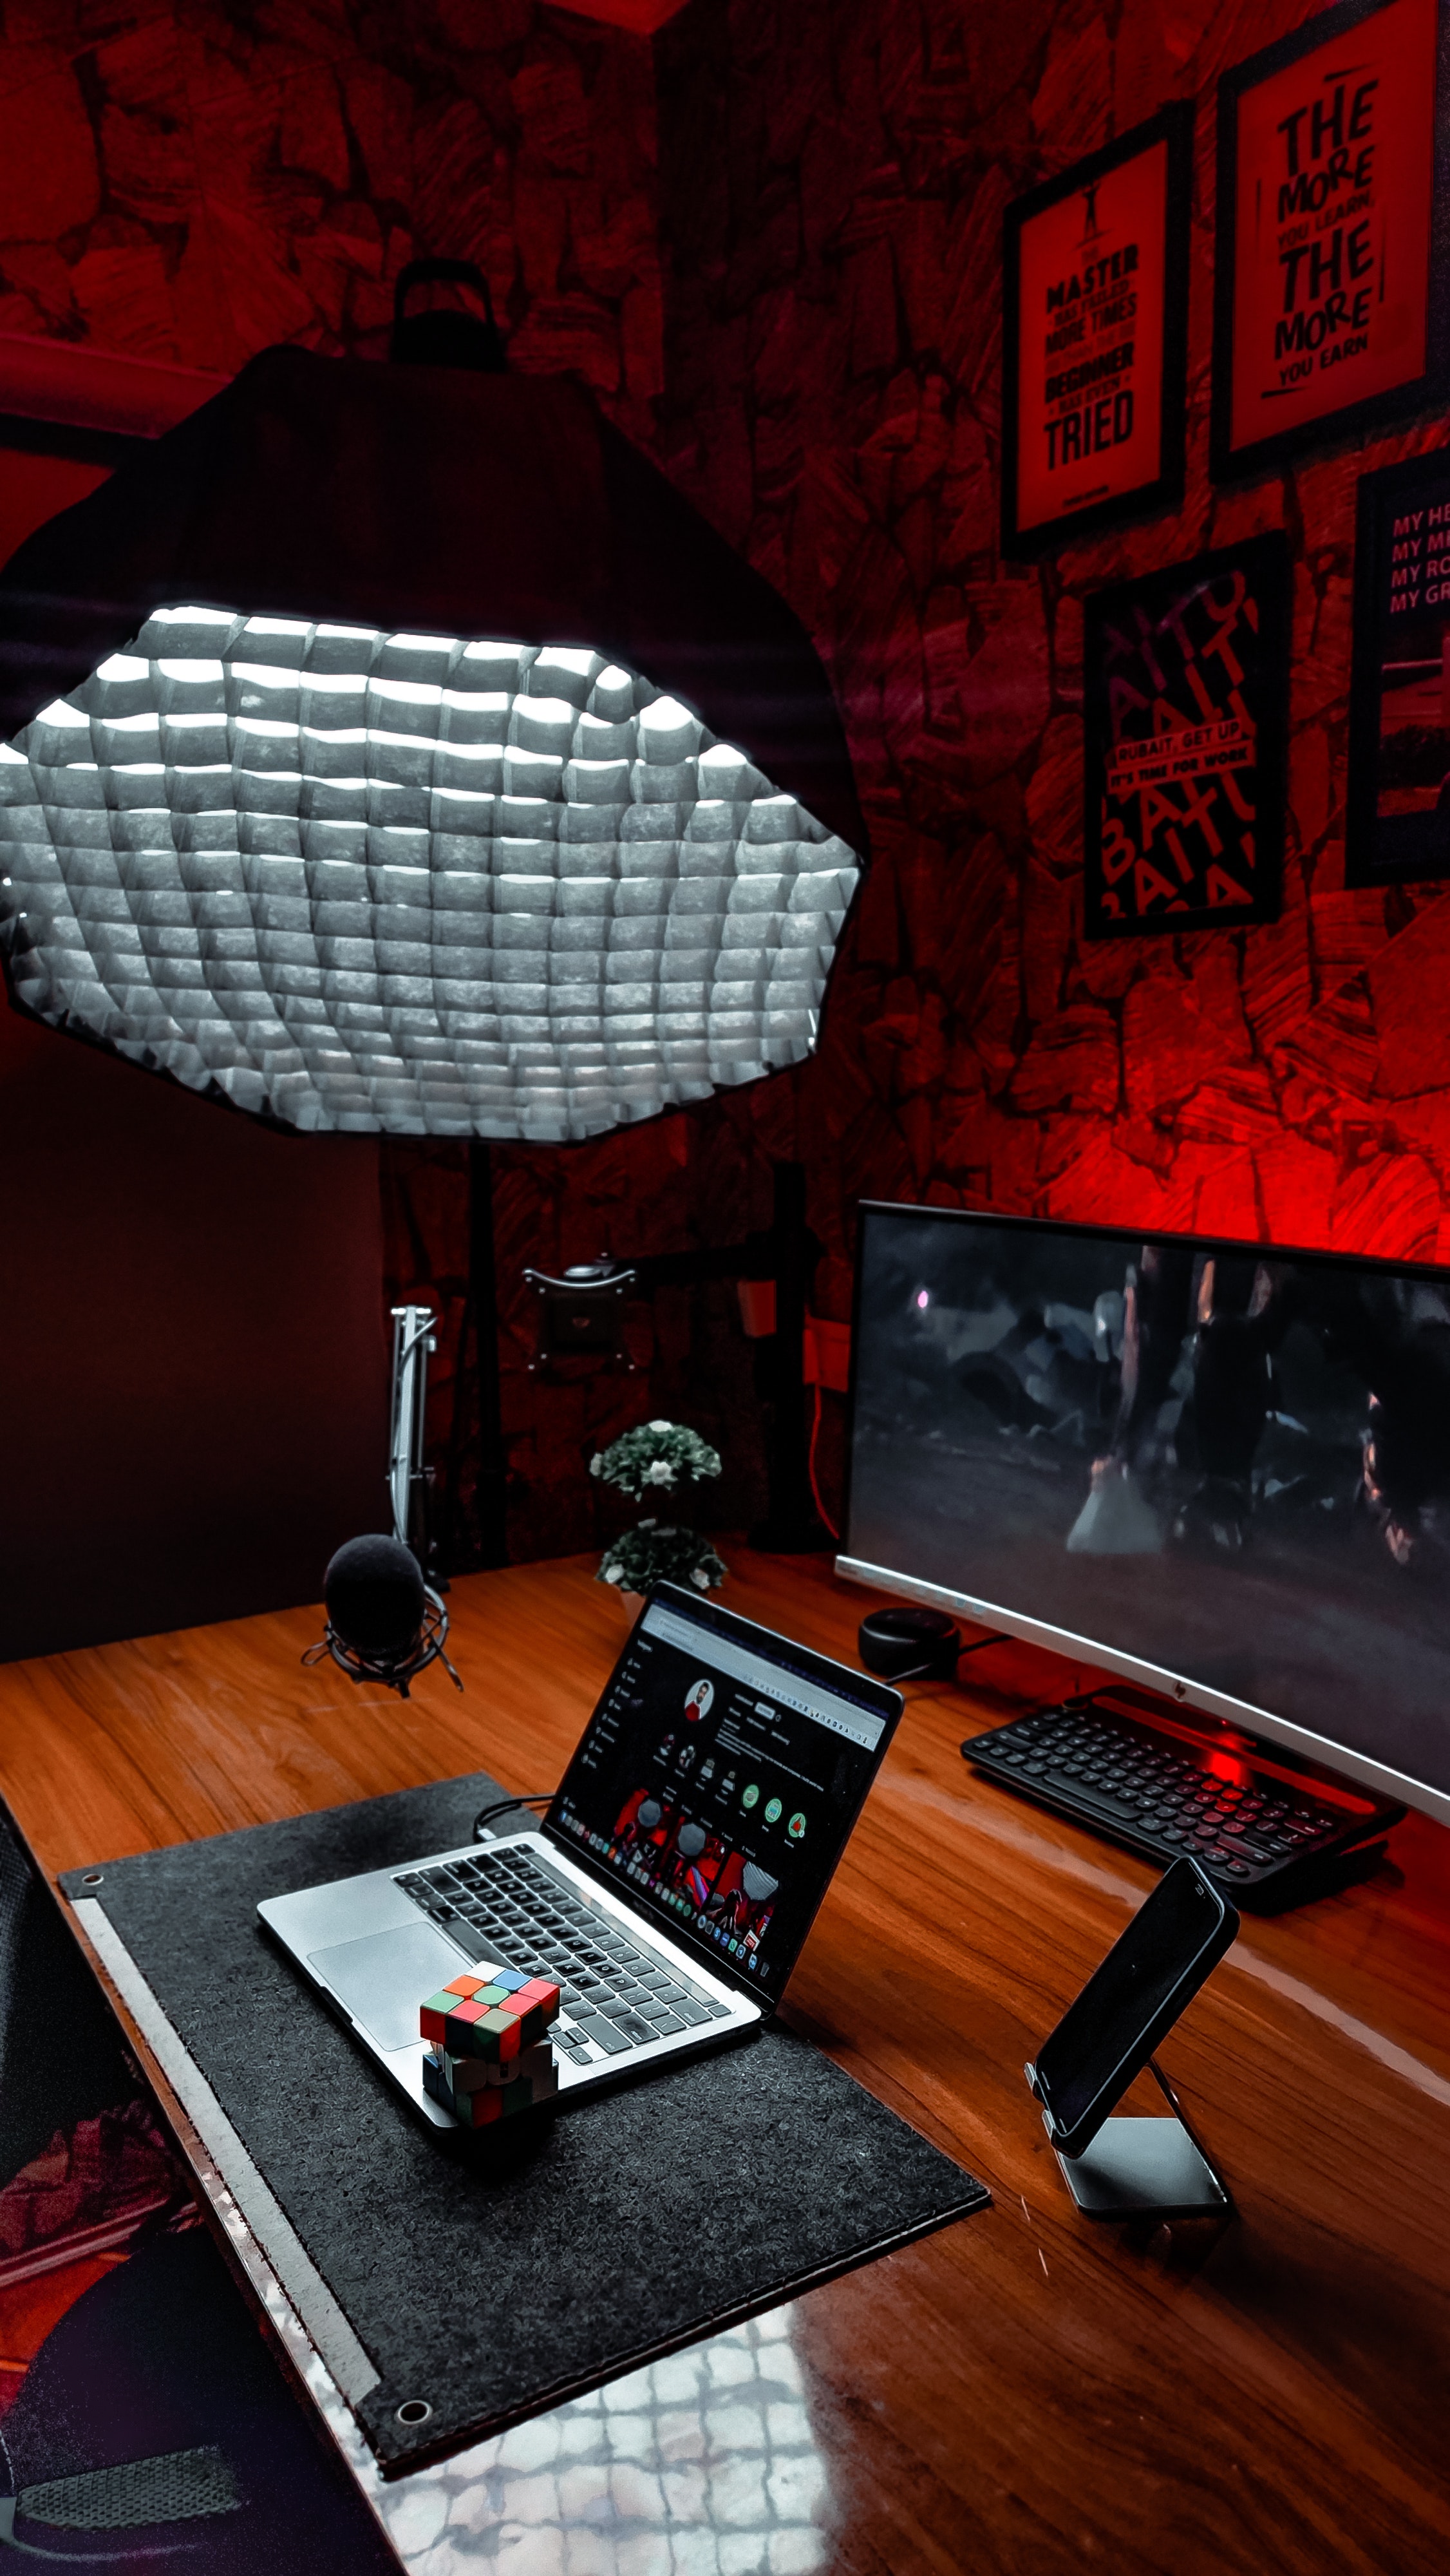
work, table, computer, personal computer, furniture, laptop, desk, netbook, interior design, computer keyboard, chair, desktop computer, automotive design, office equipment, lamp, computer desk, flooring, peripheral, building, electronic device, display device, tableware, audio equipment, wood, input device, computer hardware, room, design, office supplies, flat panel display, living room, electronic instrument, art, gadget, hardwood, computer monitor, light fixture, led backlit lcd display, house, lampshade, magenta, multimedia, ceiling, lighting accessory, illustration, linens, font, home appliance, visual arts